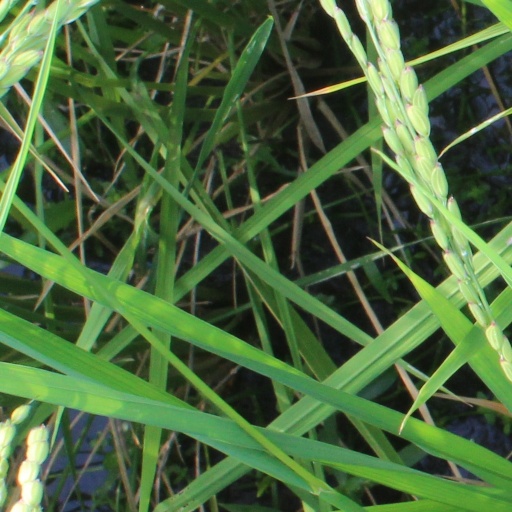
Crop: rice